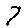
Label: 7